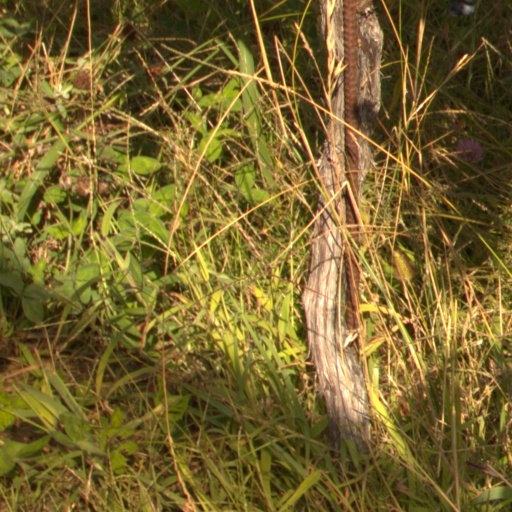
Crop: grape